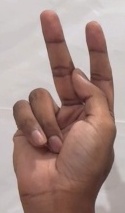
ASL sign: K